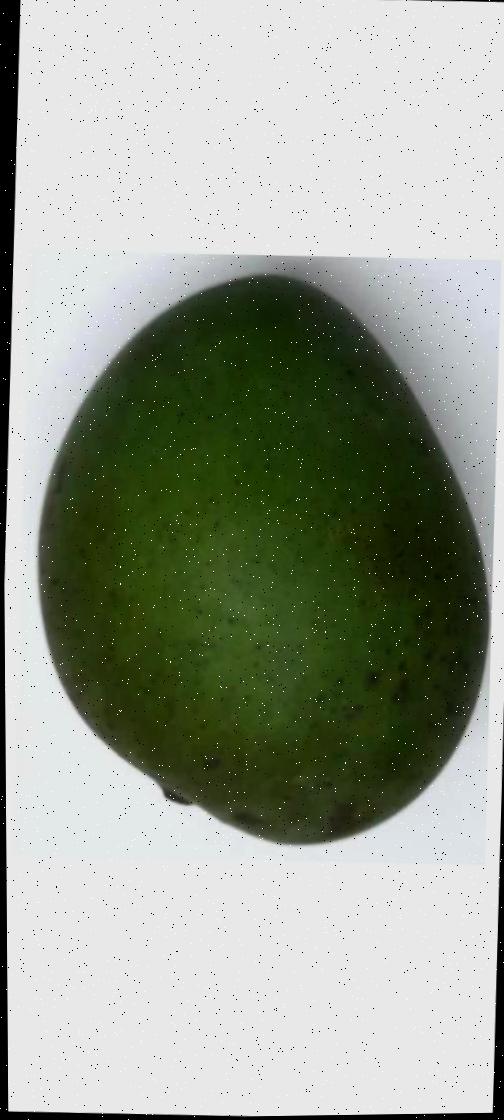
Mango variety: Harivanga